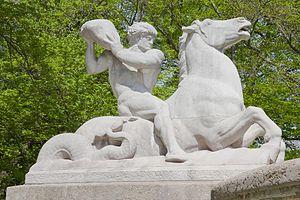
La Fontaine des Wittelsbach est une fontaine monumentale située au nord-ouest du centre-ville de Munich, à la transition de la Lenbachplatz vers la Maximiliansplatz. Elle a été construite de 1893 à 1895 sur les plans du sculpteur Adolf von Hildebrand avec l'aide d'Erwin Kurz en style néo-classique. Son motif est une allégorie des forces élémentaires des éléments de l'Eau. La fontaine est considérée comme l’une des installations les plus achevées sur le plan artistique de la capitale bavaroise.